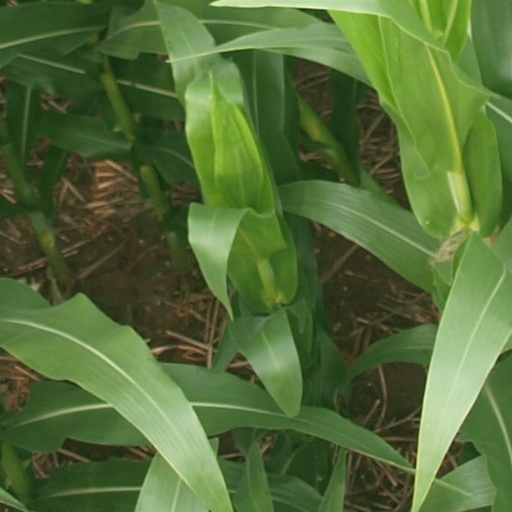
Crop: maize; corn